Wilhelm Holmqvist

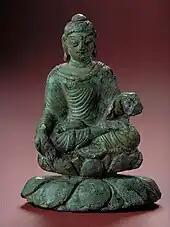
The Helgö Buddha

Holmqvist worked as a lecturer at Stockholm University from 1940 to 1956. In 1953, he also became the director of the Iron Age Department at the Statens historiska museum, holding the position until 1971. This role ensured that antiquities constantly passed through his hands, influencing his scholarship and leading to several of his publications.